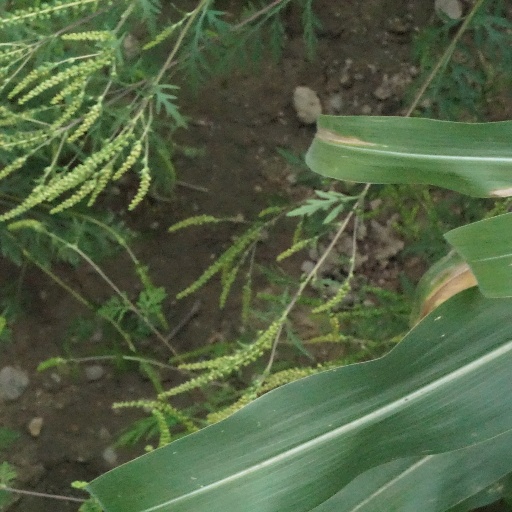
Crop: maize; corn